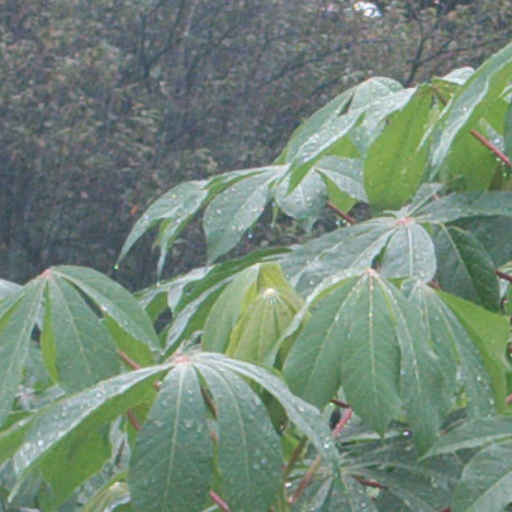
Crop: cassava